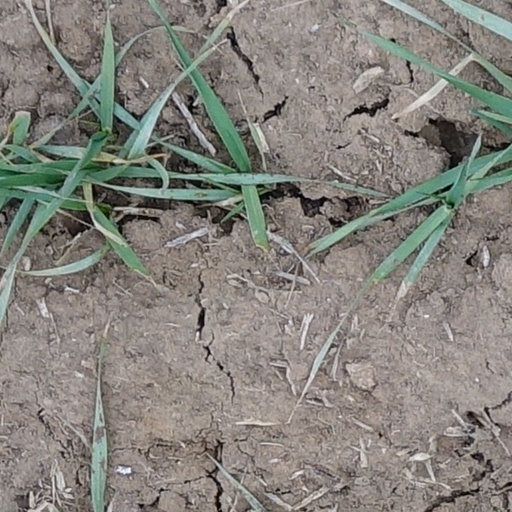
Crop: wheat